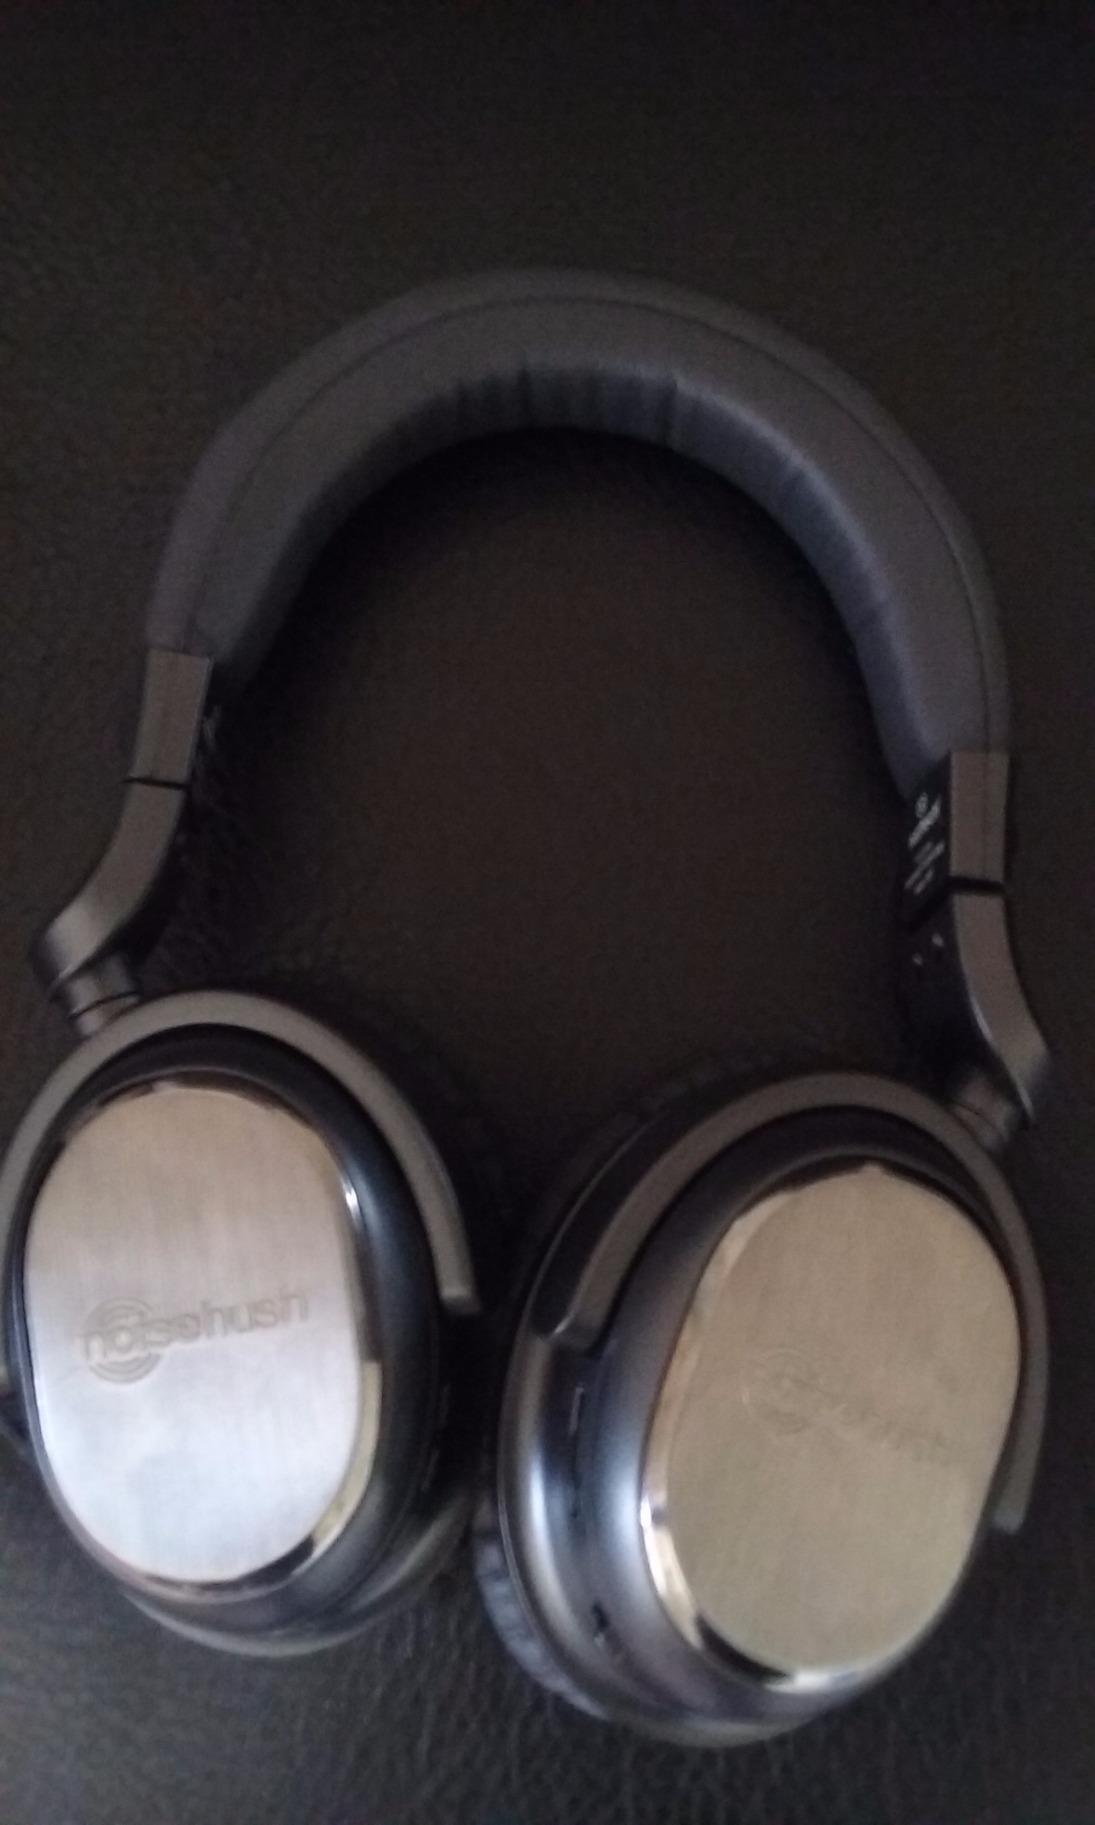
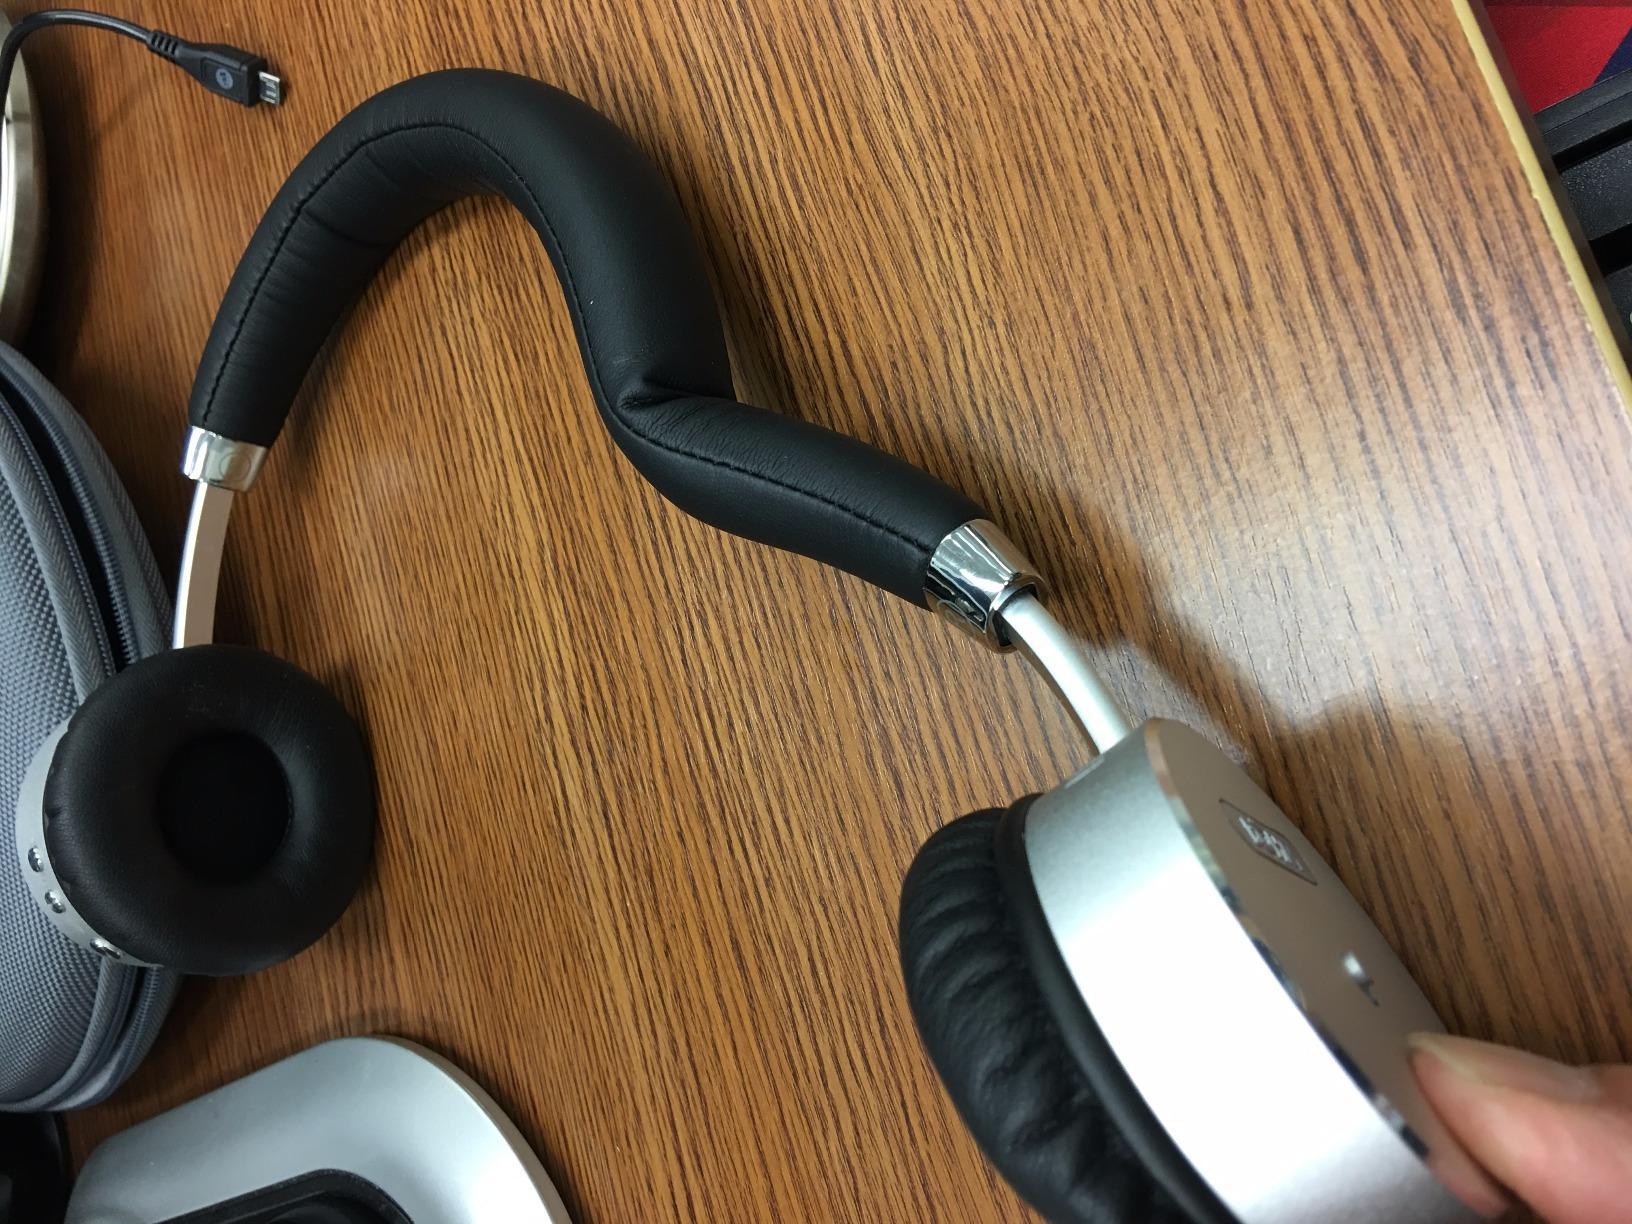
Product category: headphones
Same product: no